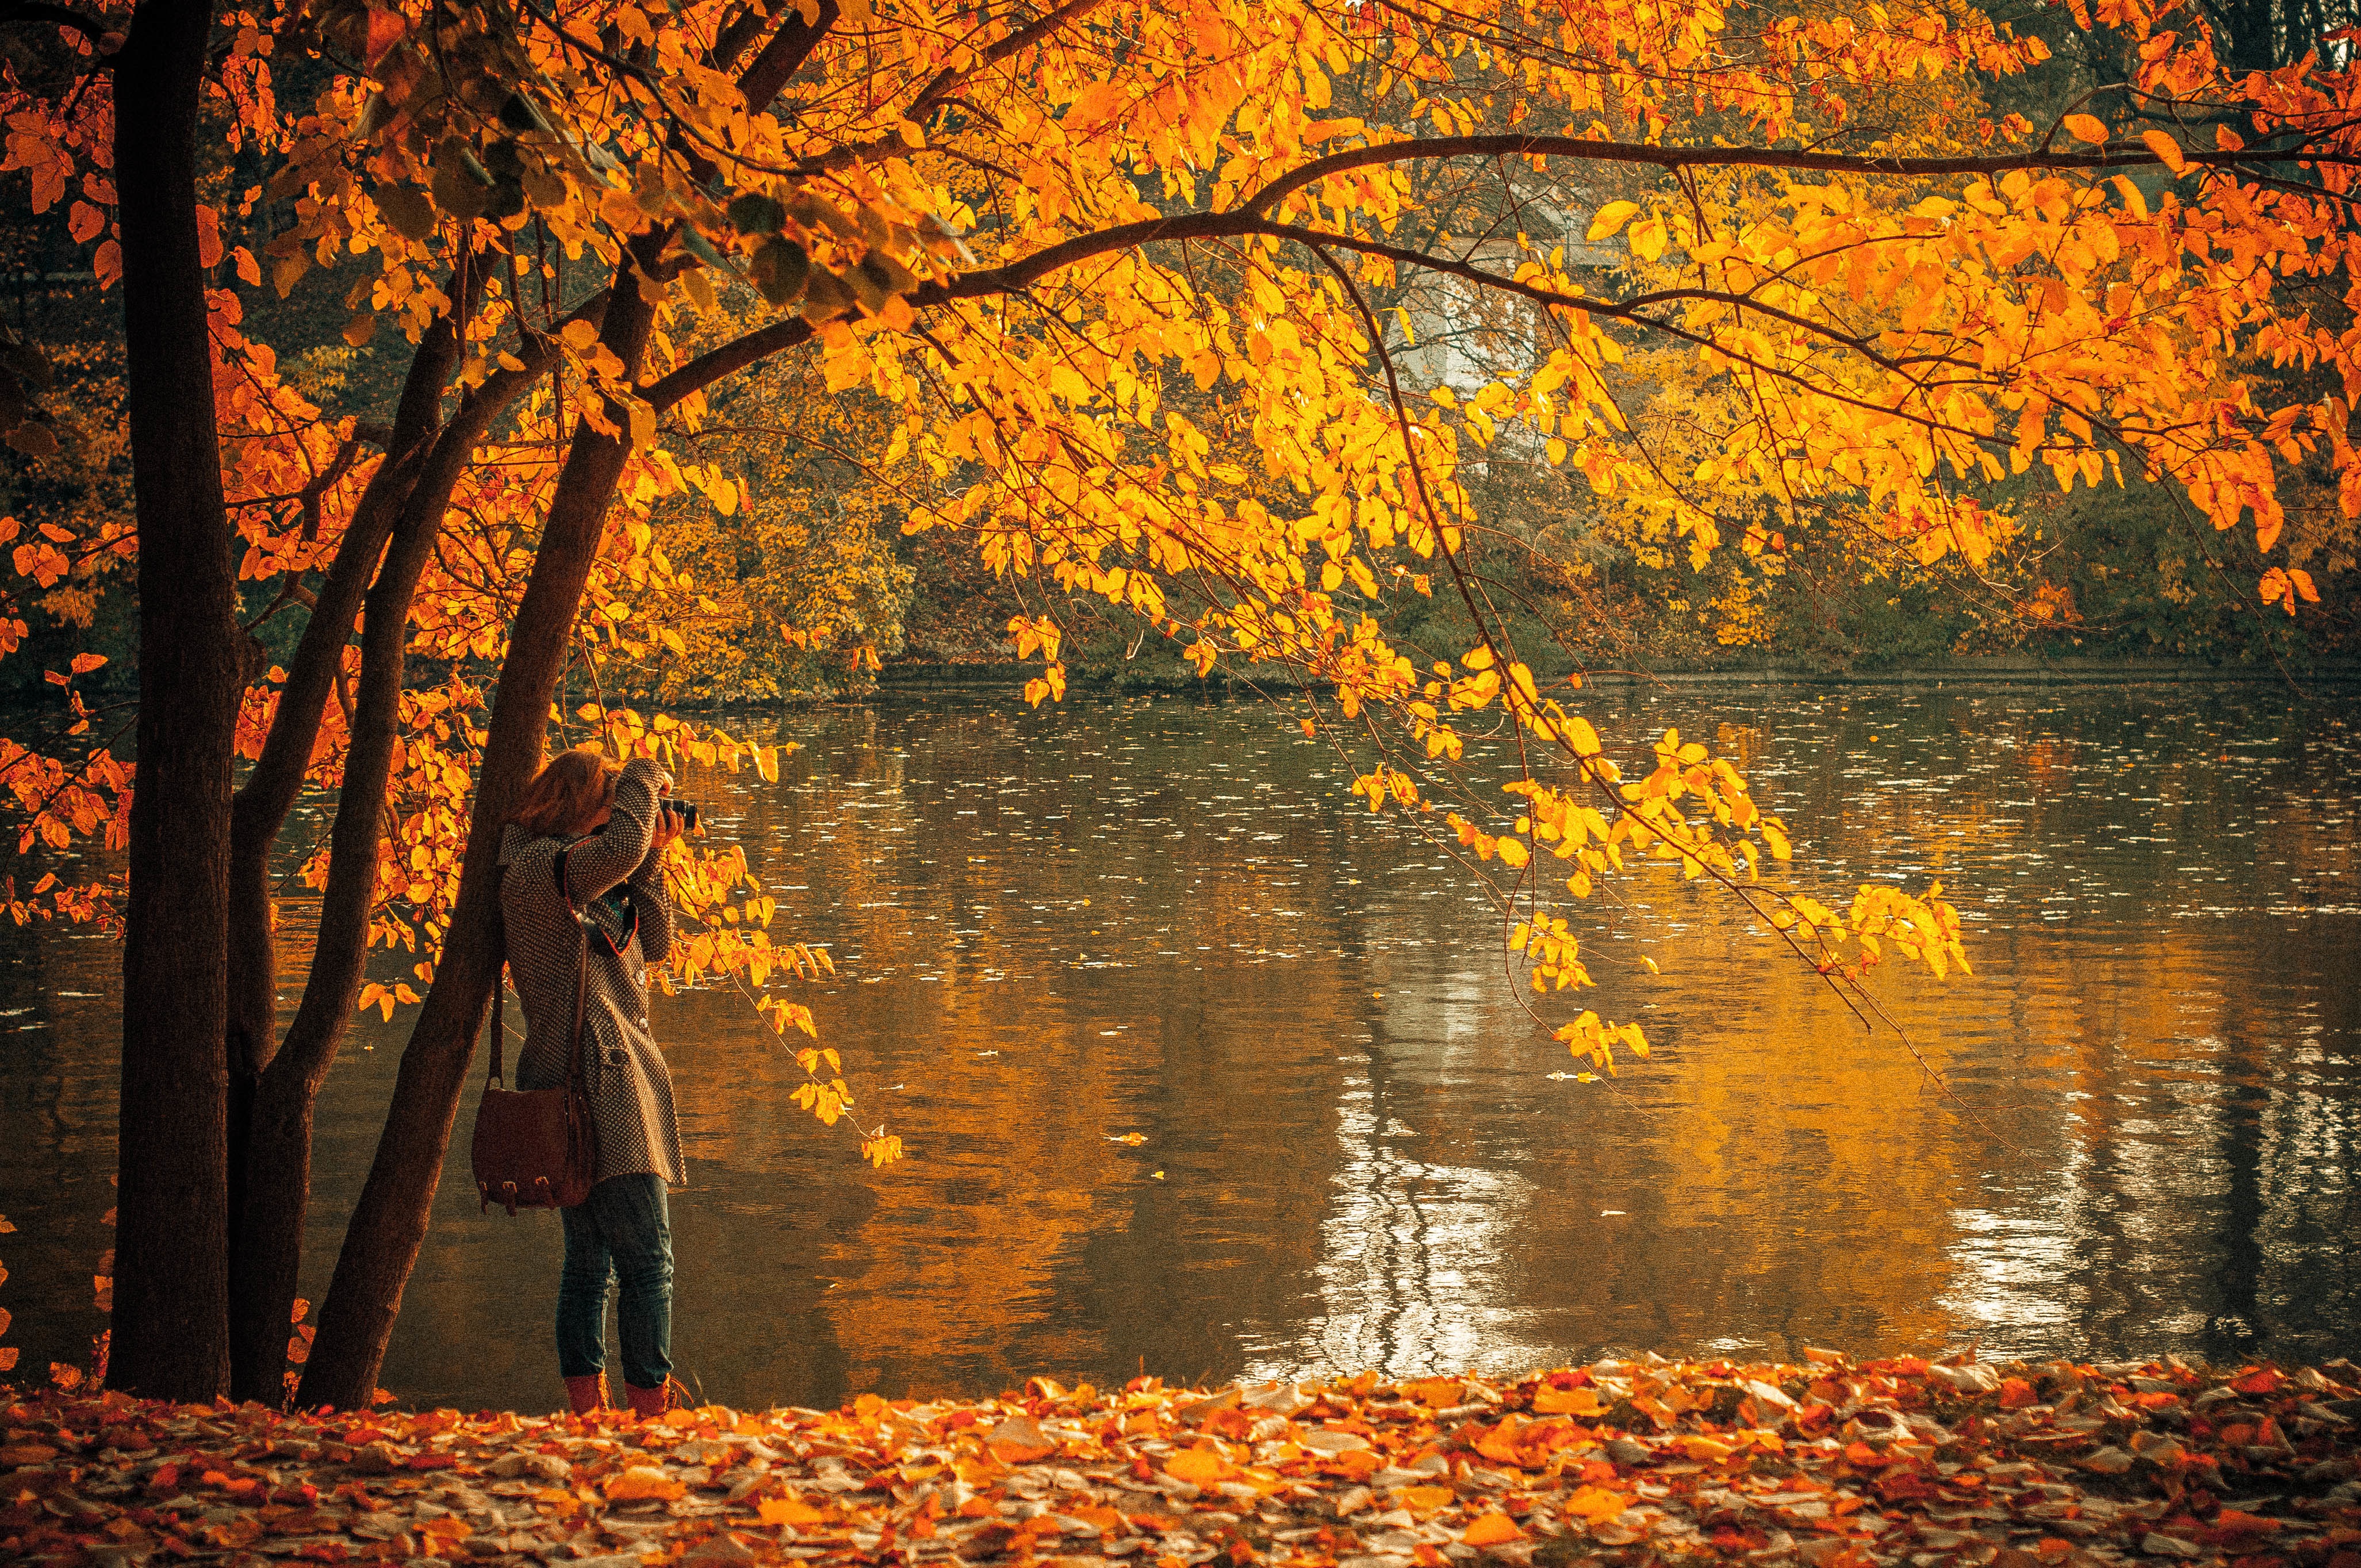
tree, nature, forest, branch, plant, photography, photographer, sunlight, morning, leaf, fall, flower, pond, evening, reflection, autumn, season, deciduous, woodland, woody plant